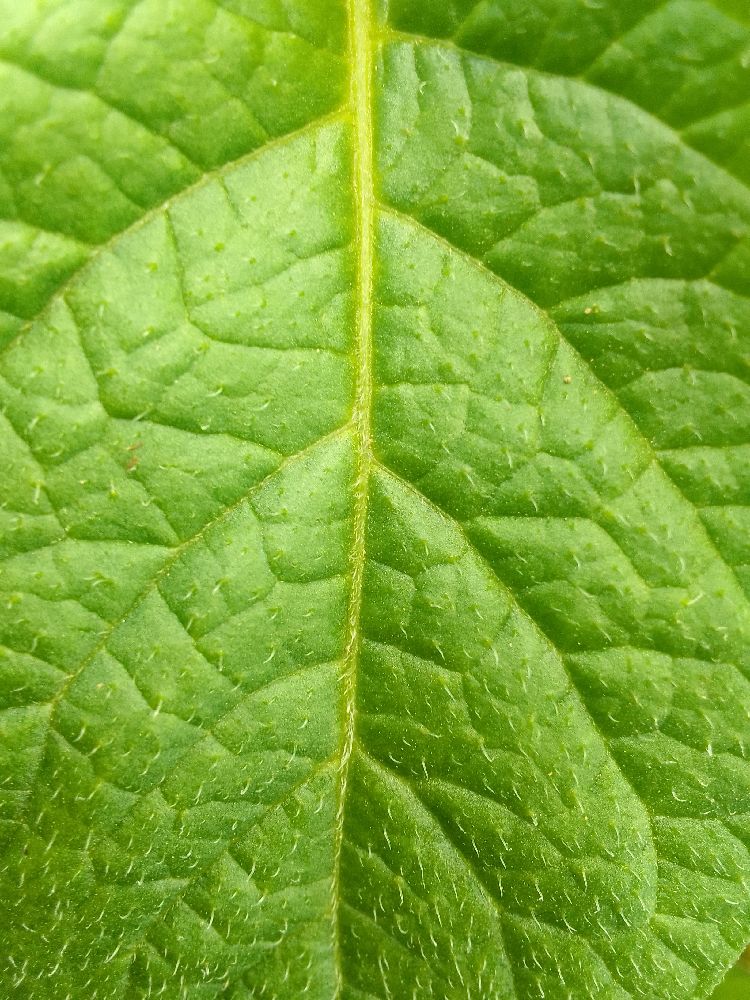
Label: Healthy